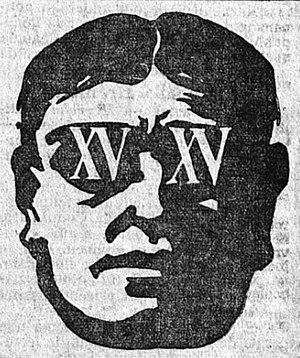
Encart publicitaire annonçant Le Mystère des XV, le prochain roman-feuilleton de Jean de La Hire. Extrait de l'édition du quotidien Le Matin du 21 avril 1911.
Le Mystère des XV est un roman français de Jean de La Hire publié en feuilleton en 1911 dans le quotidien Le Matin. Il n'a cependant été publié en format relié que onze ans plus tard aux éditions Ferenczy en deux volumes sous les titres Le Mystère des XV et Le Triomphe de l’amour ; puis de nouveau en 1954 aux éditions Jaeger : Le Secret des XII et Les Conquérants de Mars. Malgré ces rééditions françaises tardives, ce roman a été traduit, plus ou moins fidèlement, dans la première moitié du XXᵉ siècle pour être publié à l'étranger.
Le Nyctalope est un personnage de fiction français créé par Jean de la Hire. Tirant son nom de sa vision parfaite en pleine nuit, cet aventurier vit ses exploits grâce à ses activités d'explorateur, de détective, ainsi que d'agent des services secrets français.